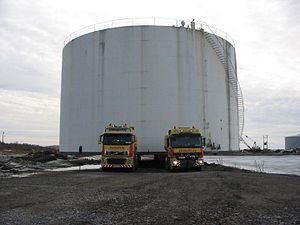
Les États membres de l’Union européenne n'autorisent pas la circulation normale sur leur territoire de véhicules ou ensembles de véhicules pour le transport national de marchandises qui ne sont pas conformes aux caractéristiques indiquées à l’annexe I de la directive européenne 96/53/CE fixant pour certains véhicules routiers, les dimensions maximales autorisées en trafic national et international et les poids maximaux autorisés en trafic international. Chaque État membre transpose en droit interne ces dispositions essentielles.